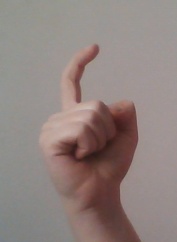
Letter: ra